Kifli
Also known as:
ar - Arabic: كفلي
bar - Bavarian: Kipfal
bg - Bulgarian: Кифла
cs - Czech: Rohlík
da - Danish: Giffel
de - German: Kipferl
es - Spanish: Kifli
fr - French: Kifli
gl - Galician: Kifli
he - Hebrew: לחמניות סהר
hu - Hungarian: Kifli
it - Italian: Kipferl
ja - Japanese: キフリ
jv - Javanese: Kifli
mk - Macedonian: Кифла
ml - Malayalam: കിഫ്ലി
nl - Dutch: Kipferl
pl - Polish: Rogal
ru - Russian: Рогалик
sh - Serbo-Croatian: Kifla
sk - Slovak: Rožok
sr - Serbian: Кифла
sv - Swedish: Giffel
uk - Ukrainian: Рогалик
zh - Chinese: 基夫利面包
Category: bread (bread roll)
Cuisine: European
Associated cuisines: European
Area: Europe
Countries: Hungary, Italy, Austria, Bosnia and Herzegovina, Croatia, Serbia, Bulgaria, Macedonia, Albania, Denmark, Sweden, Poland, Czech Republic, Slovakia, Russia, Ukraine, Slovenia, Romania, Norway, Germany
Region: Northern Europe Western Europe Southern Europe Eastern Europe

The dish is a traditional yeast bread roll that is rolled and formed into a crescent before baking.

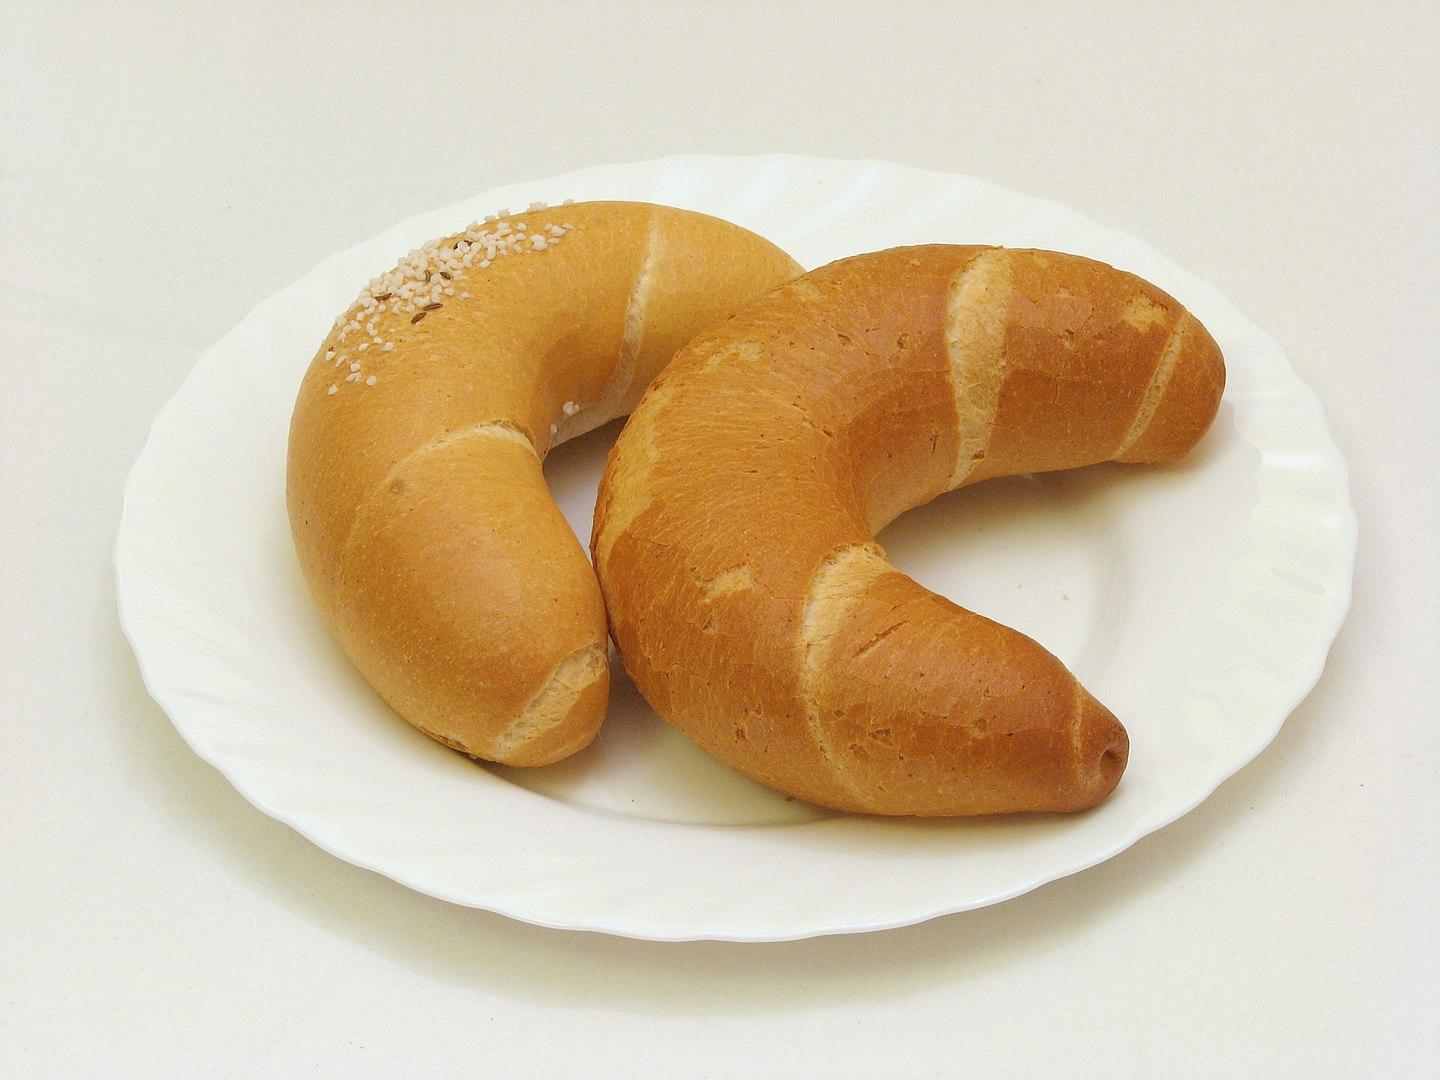